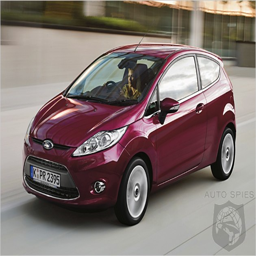
all of most fuel - efficient cars get better than mpg